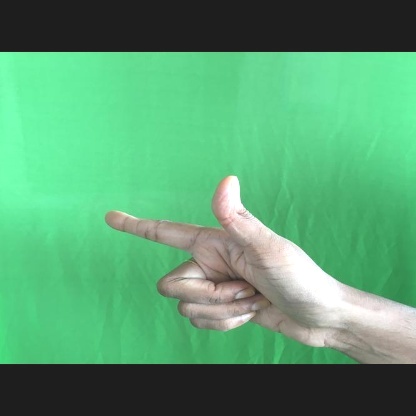
Mudra: Chandrakala